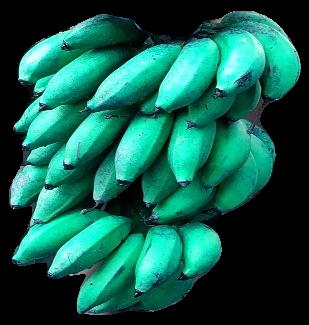
Variety: rasbale
Grade: grade3